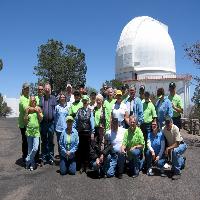
Weather: sun or clear